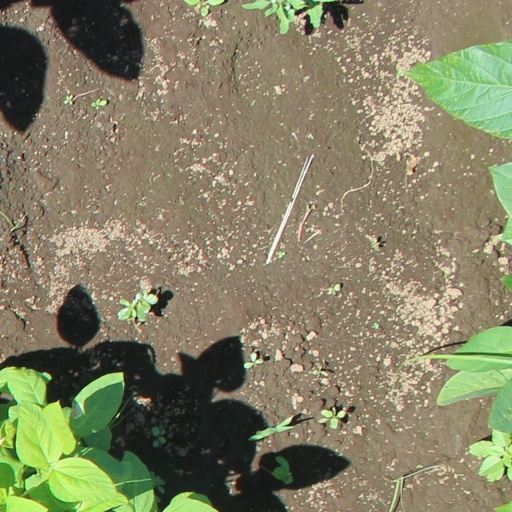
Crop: soybean